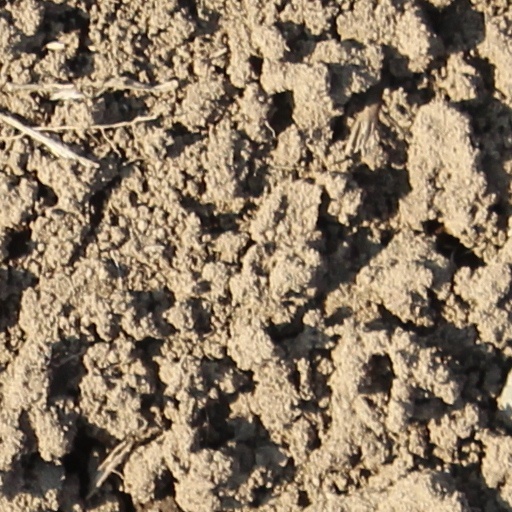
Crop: wheat